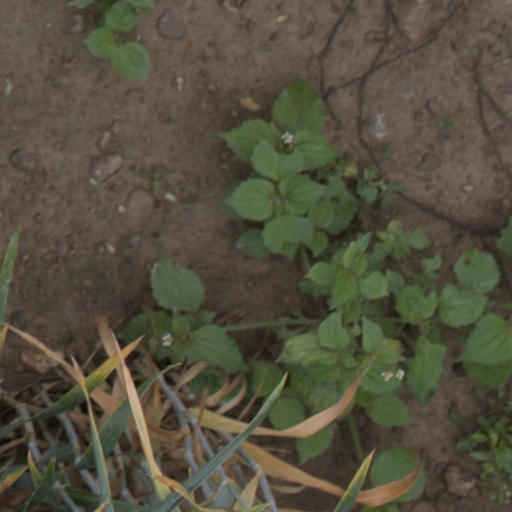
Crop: wheat